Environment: real
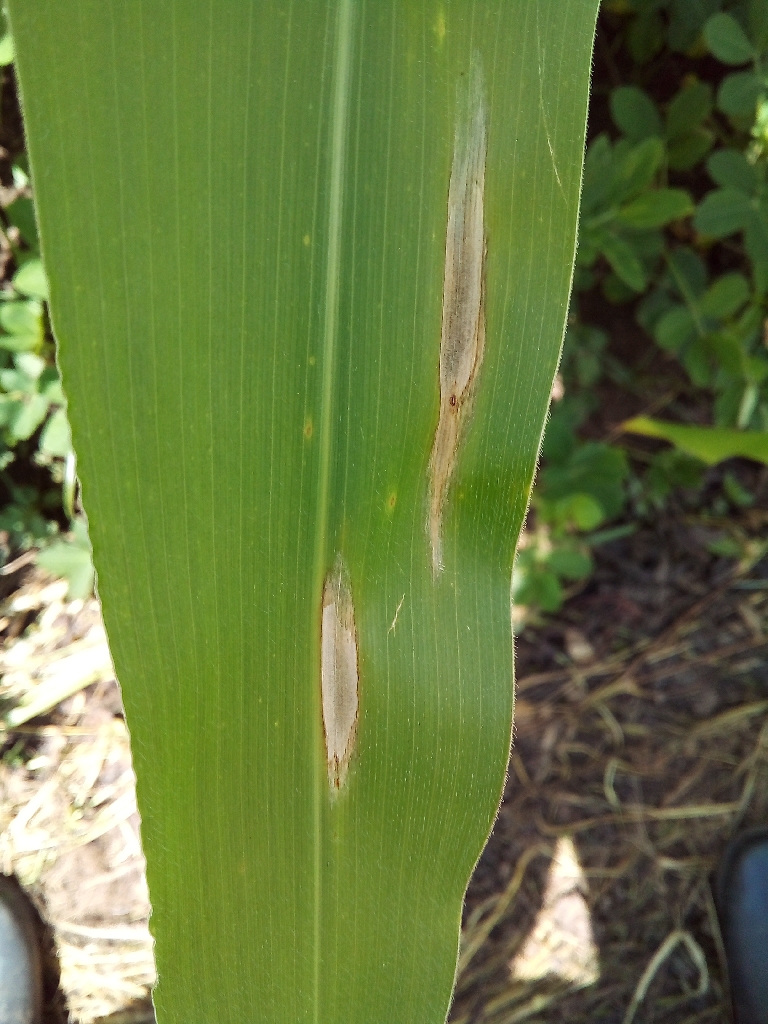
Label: northern_corn_leaf_blight